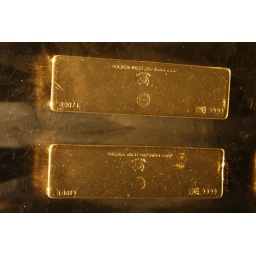
Gold bullion bars, tantalisingly placed just behind a wall of glass, at the old Treasury building in Melbourne.